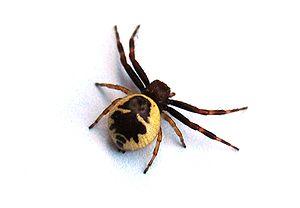
Synema globosum est une espèce d'araignées aranéomorphes de la famille des Thomisidae.